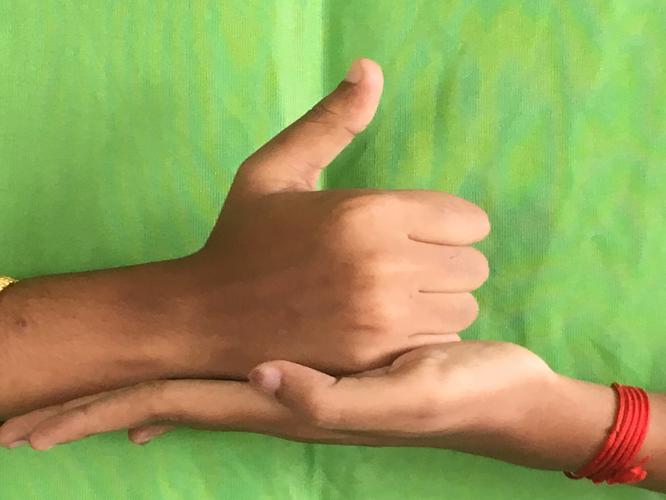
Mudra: Shivalinga
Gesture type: double_hand